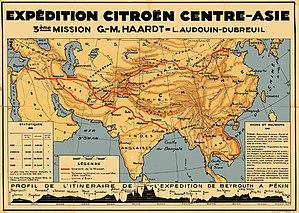
Croisière Jaune. Carte publiée en 1931, au début de l'expédition par les services Citroën avec les différents itinéraires prévus et/ou possibles (non entièrement réalisés en 1932, à la fin du voyage).
La croisière jaune, qui se déroule du 4 avril 1931 au 12 février 1932, connue également sous le nom de « mission Centre-Asie » ou encore « 3ᵉ mission G.M. Haardt – Audouin-Dubreuil », est l'un des raids automobiles organisés par André Citroën, et reliant Beyrouth à Pékin. Il s'agit de la troisième expédition motorisée du genre, la première étant la traversée du Sahara et la seconde, la croisière noire.